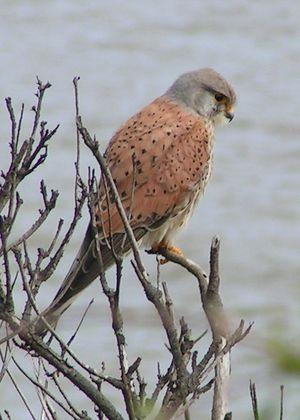
Les crécerelles sont des rapaces, qui avec les faucons forment le genre Falco. On les distingue le plus facilement par leur manière typique de chasser qui est de planer à une hauteur de 10-20 m au-dessus de champs ouverts et de piquer sur leurs proies. Celles-ci sont généralement des petits mammifères, des lézards ou de gros insectes. Les autres faucons sont plus adaptés à une chasse plus active. Leur nom leur vient de leur cri qui rappelle le son de la crécelle.
La réserve naturelle des cèdres du Chouf est une réserve naturelle située dans le district du Chouf au Liban. Elle s'étend sur les collines de la montagne de Barouk et couvre une étendue de 550 km², soit environ 5,3 % de la superficie du Liban.
Le faucon crécerelle est une petite espèce d'oiseaux de proie agile de la famille des falconidés. C'est l'un des rapaces les plus communs de France avec la buse variable et le milan noir. Son petit est le fauconneau. C'est un oiseau diurne.